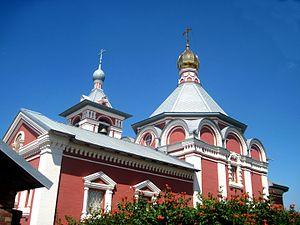
L'oblast de Rostov est une subdivision régionale, du district fédéral du Sud de la Russie.